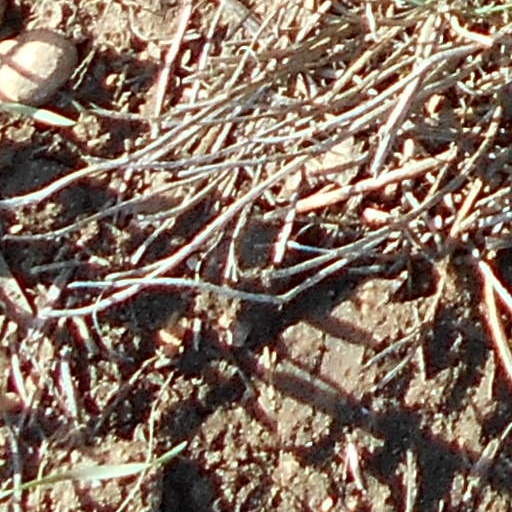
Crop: wheat